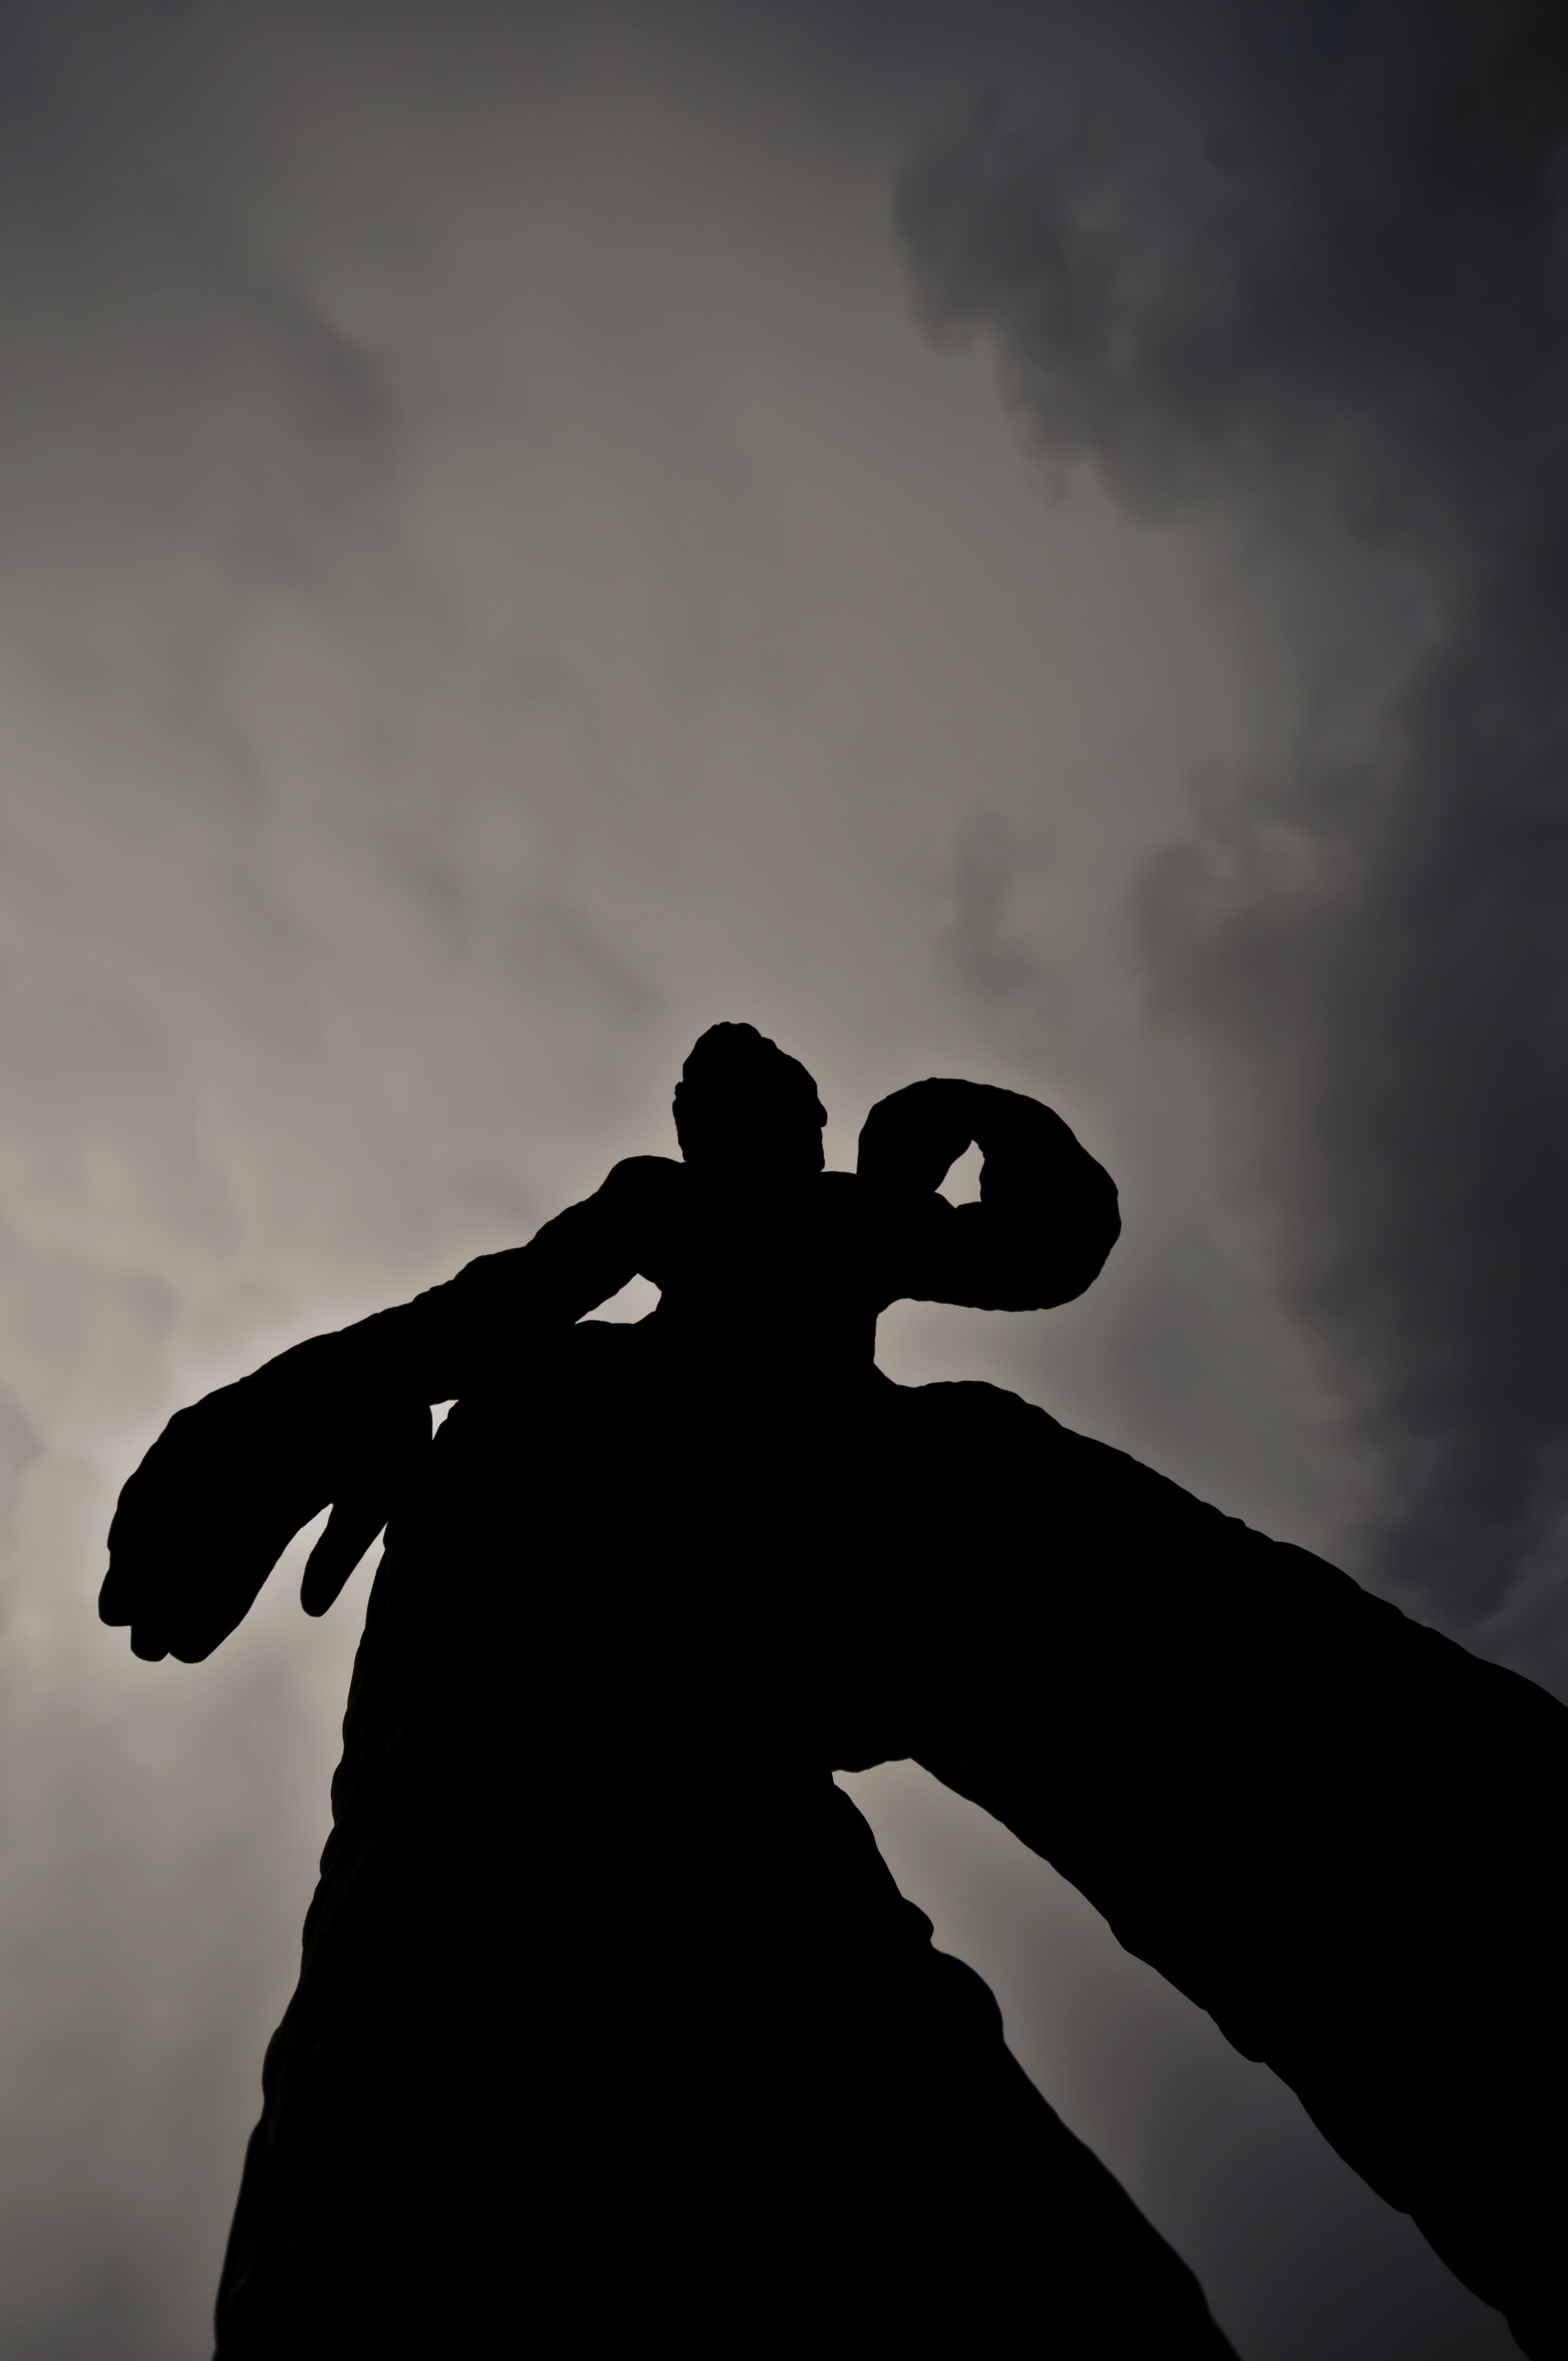
hand, silhouette, light, cloud, black and white, sky, shadow, darkness, black, monochrome, monochrome photography, atmosphere of earth